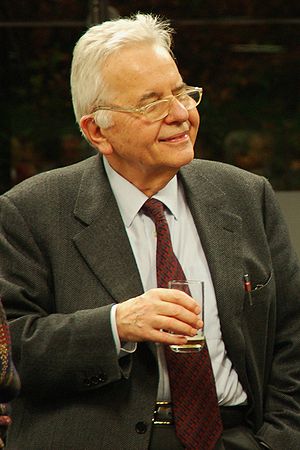
Nicola Cabibbo
Nicola Cabibbo, var en italiensk fysiker, som var præsident for Italiens Nationale Institut for Kernefysik mellem 1983 og 1992. Siden 1993 var han præsident for Den katolske kirkes videnskabsakademi, Pontificia Academia Scientiarum. Cabibbo er bedst kendt for sit arbejde med svag kernekraft, hvor forbogstavet i hans efternavn er en del af den såkaldte CKM-matrise. De to andre initialer tilhører Kobayashi Makoto, der fik Nobelprisen i fysik 2008 og Masukawa Toshihide.